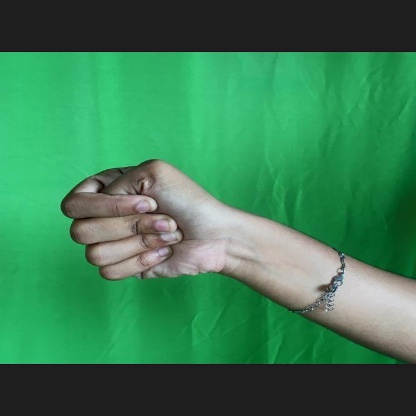
Mudra: Mushti